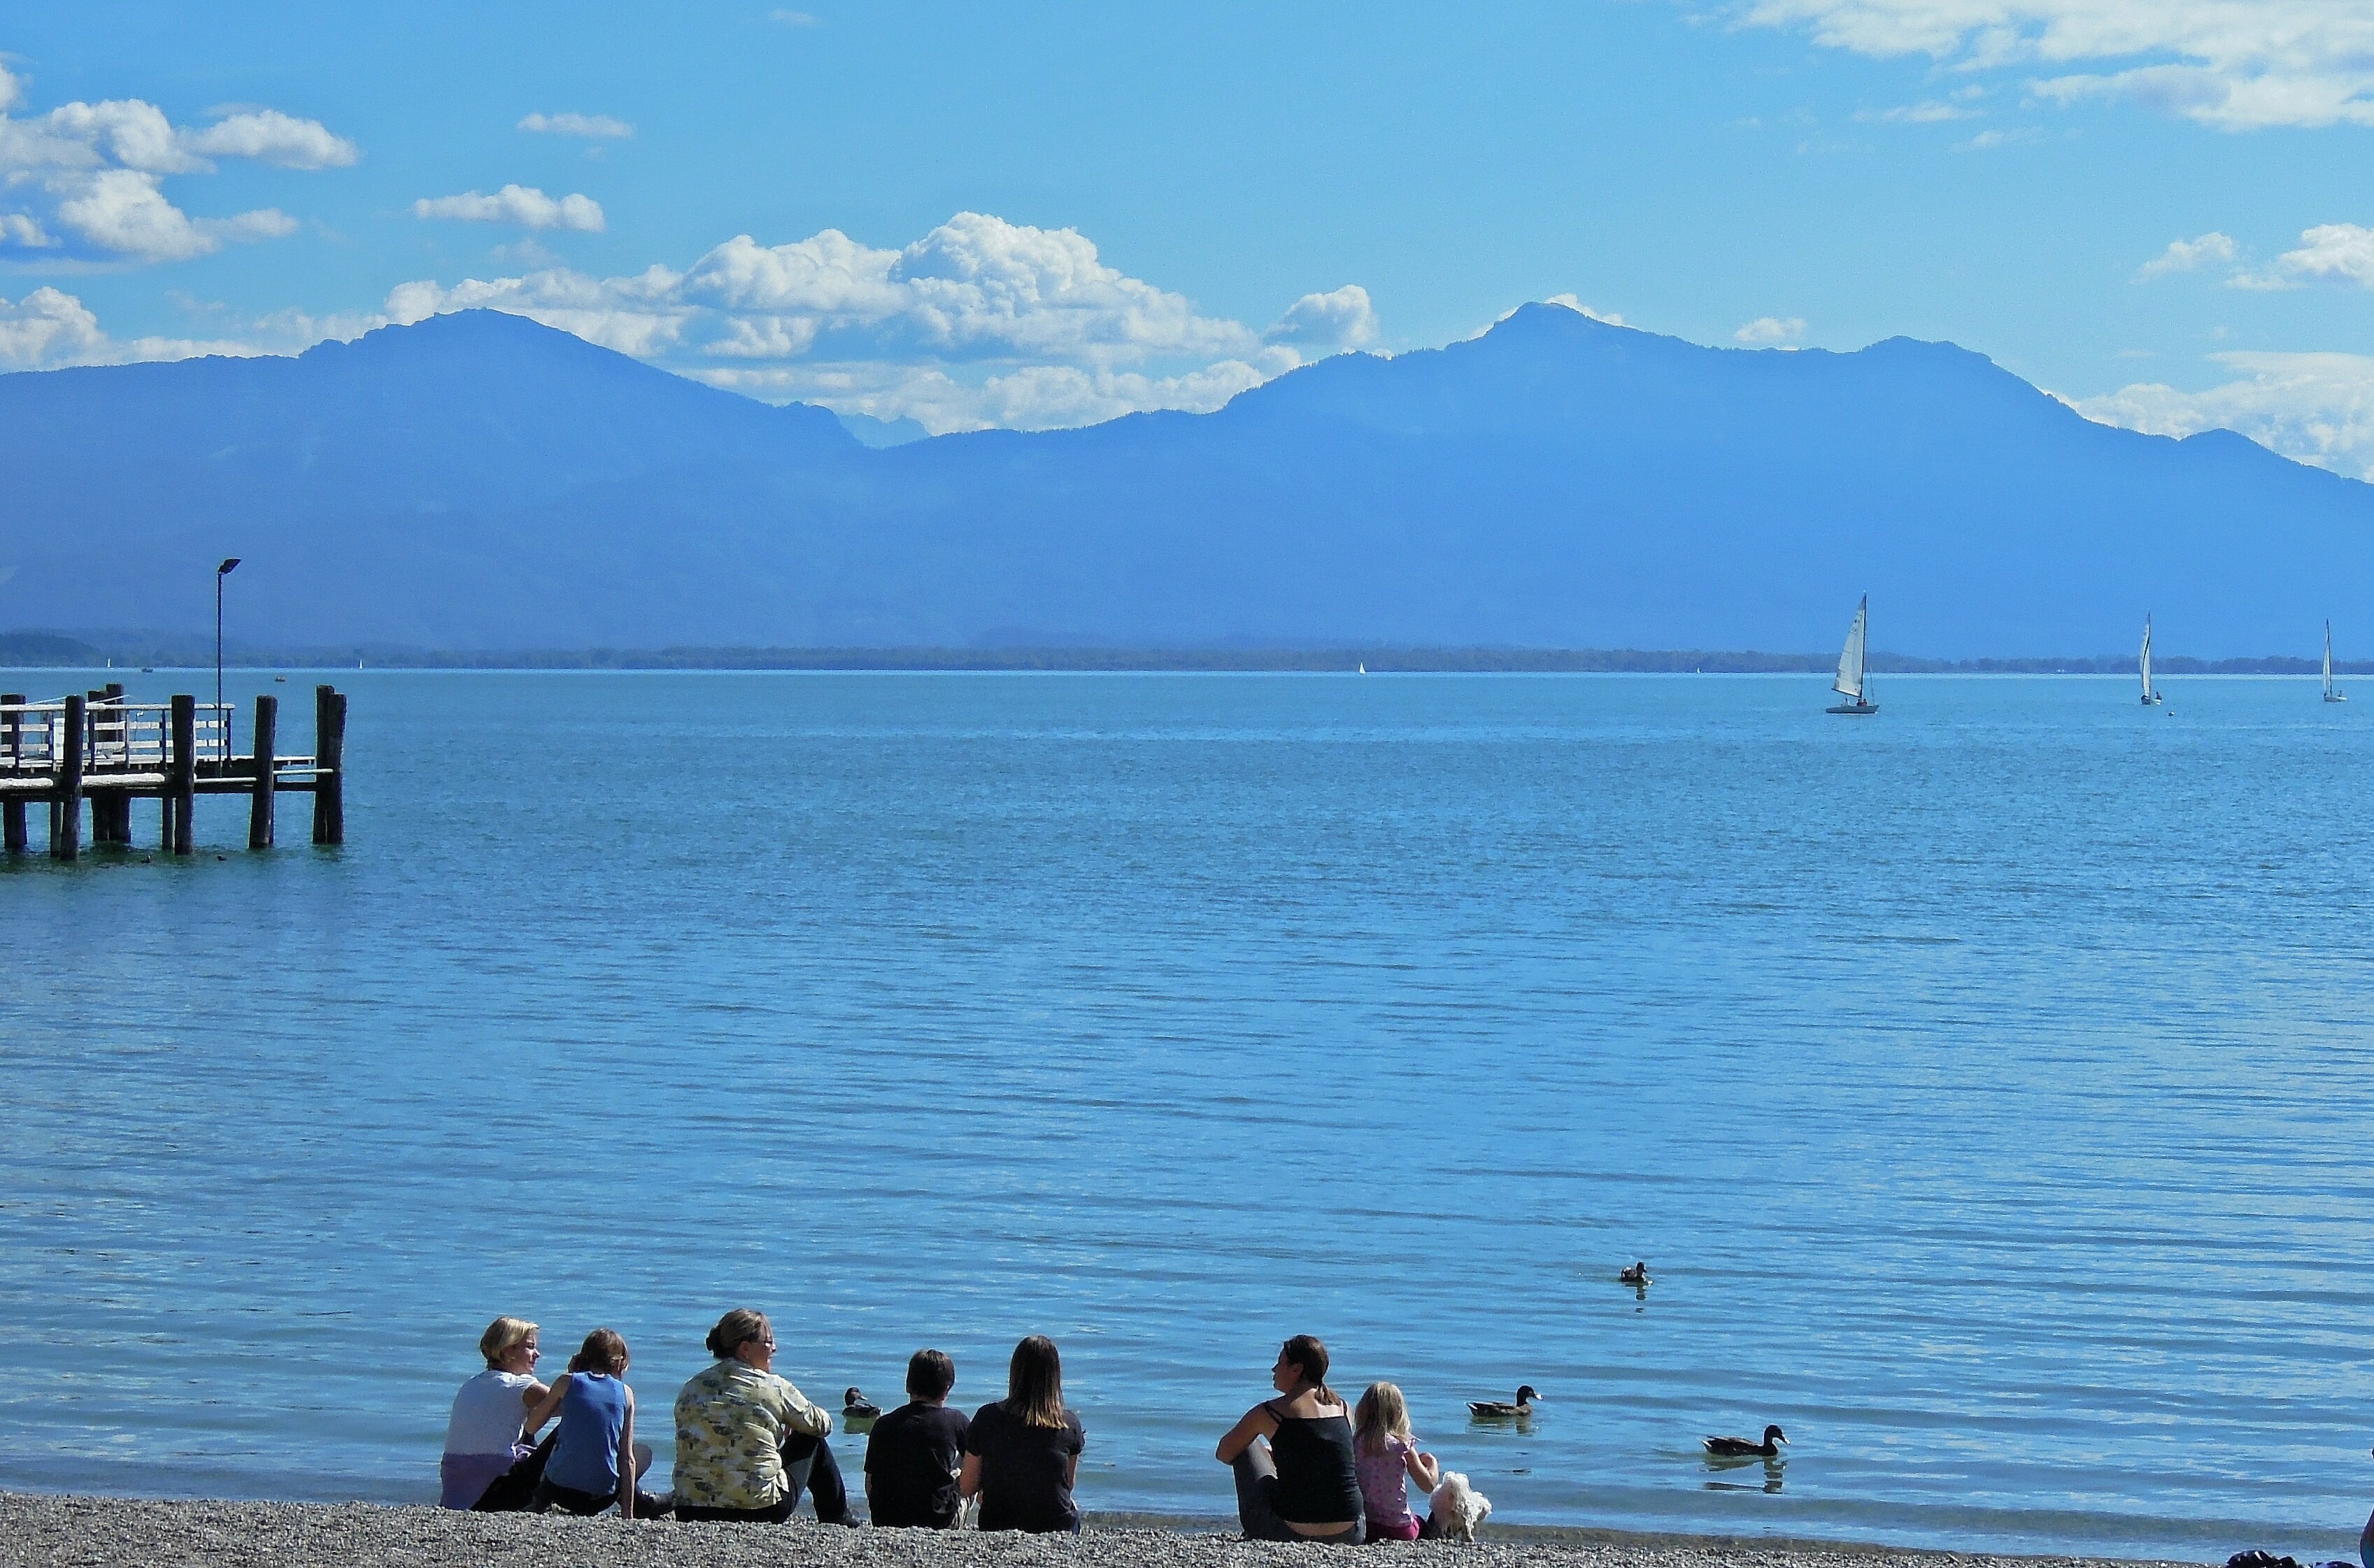
beach, landscape, sea, coast, water, ocean, horizon, mountain, group, sky, shore, lake, summer, vacation, vehicle, relax, bay, human, reservoir, together, leisure, body of water, clouds, mountains, cape, blue tint